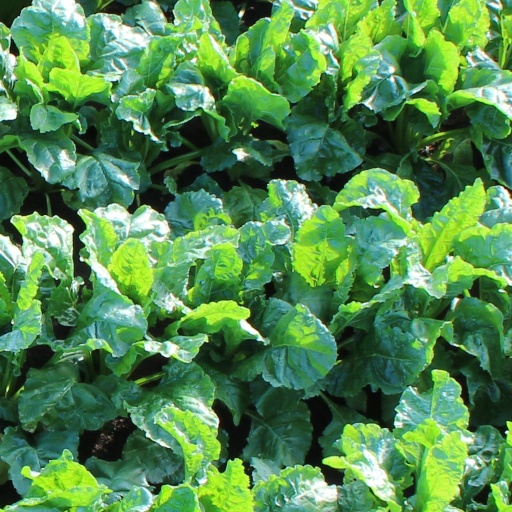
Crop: sugar beet